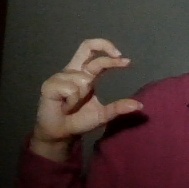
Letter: thal